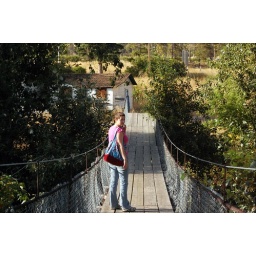
bridge over troubled water